Jordan Stewart (footballer, born 1982)

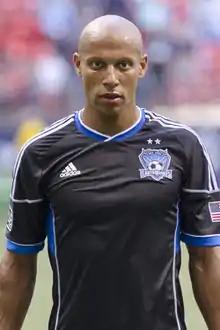
Stewart with San Jose Earthquakes in 2013

Jordan Barrington Stewart (born 3 March 1982) is an English professional football manager and former footballer who played as a left-back or left winger.